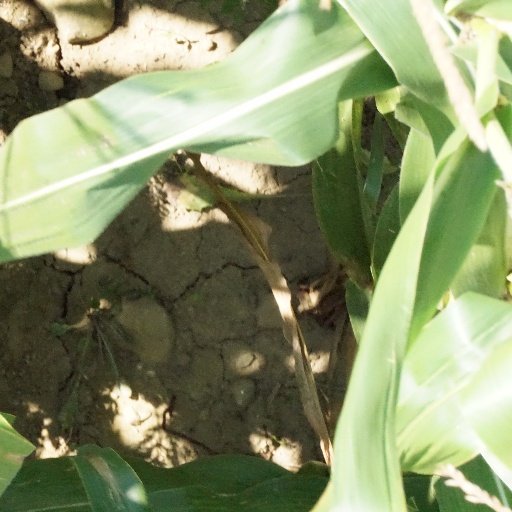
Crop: maize; corn